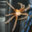
Label: spider